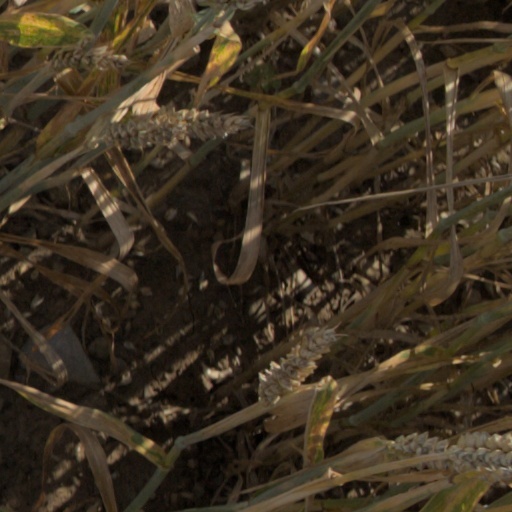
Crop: wheat